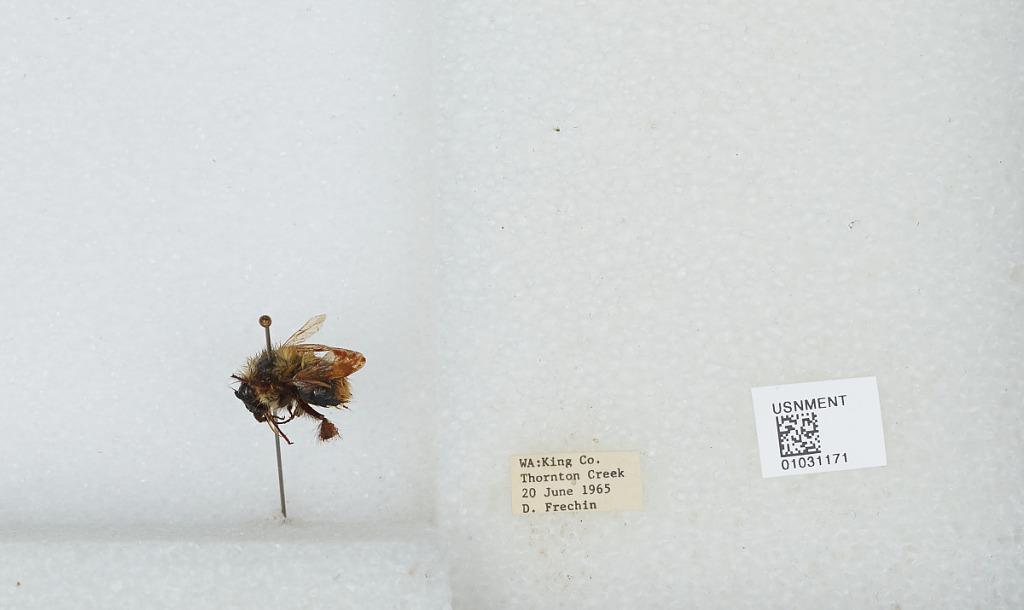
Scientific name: Bombus (Pyrobombus) mixtus Cresson
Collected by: D. Frechin
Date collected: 1965-6-20
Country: United States
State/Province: Washington
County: King
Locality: Thornton Creek
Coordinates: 47.7031, -122.309